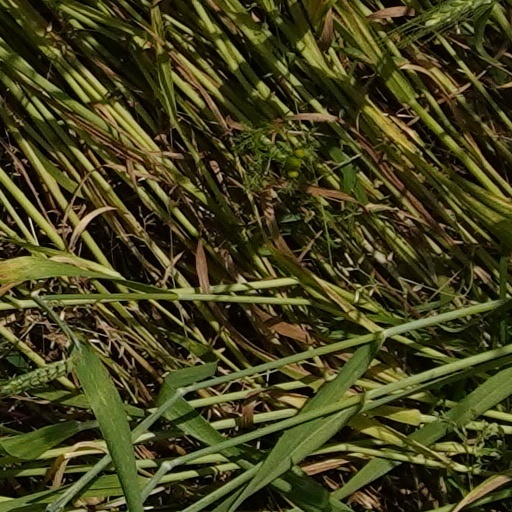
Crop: wheat